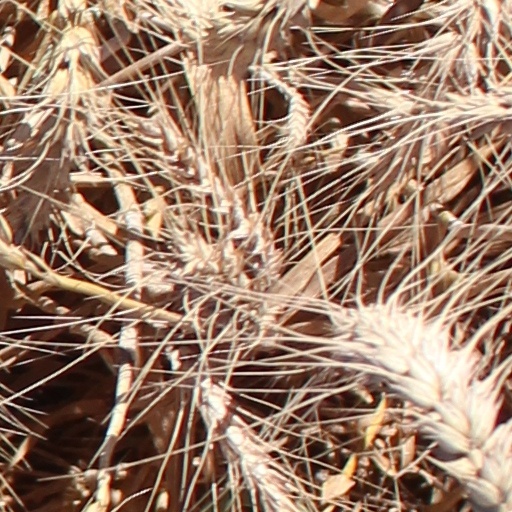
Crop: wheat